Anja Kaesmacher

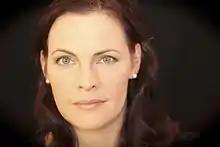
Kaesmacher in 2011

Anja Kaesmacher, married name Anja Börner (born 3 September 1974) is a German operatic soprano and a teacher of music, ethics and performing arts. She has performed contemporary music, especially world premieres by Manfred Trojahn.